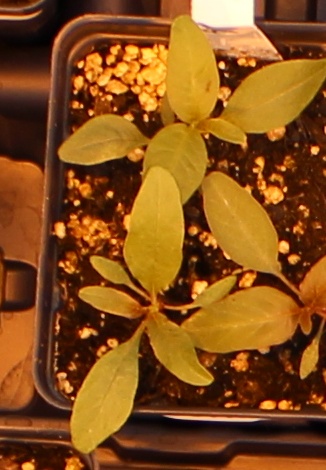
Label: Waterhemp